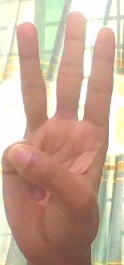
ASL sign: 6